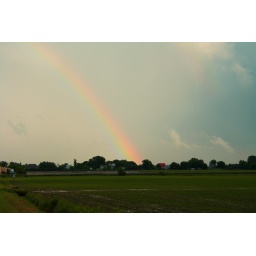
a bit of color in a gray sky